Boris Godunov (opera)

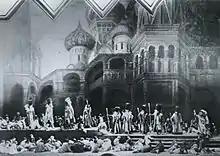
The Cathedral of Vasiliy the Blessed. Bolshoy Theatre (1927)

Maidens sing a delicate, sentimental song ("On the blue Vistula") to entertain Marina as her chambermaid dresses her hair. Marina declares her preference for heroic songs of chivalry. She dismisses everyone. Alone, she sings of her boredom ("How tediously and sluggishly"), of Dmitriy, and of her thirst for adventure, power, and glory. The Jesuit Rangoni enters, bemoans the wretched state of the church, attempts to obtain Marina's promise that when she becomes Tsaritsa she will convert the heretics of Moscow (Russian Orthodox Church) to the true faith (Roman Catholicism), and encourages her to bewitch the Pretender. When Marina wonders why she should do this, Rangoni angrily insists that she stop short of nothing, including sacrificing her honor, to obey the dictates of the church. Marina expresses contempt of his hypocritical insinuations and demands he leave. As Rangoni ominously tells her she is in the thrall of infernal forces, Marina collapses in dread. Rangoni demands her obedience.